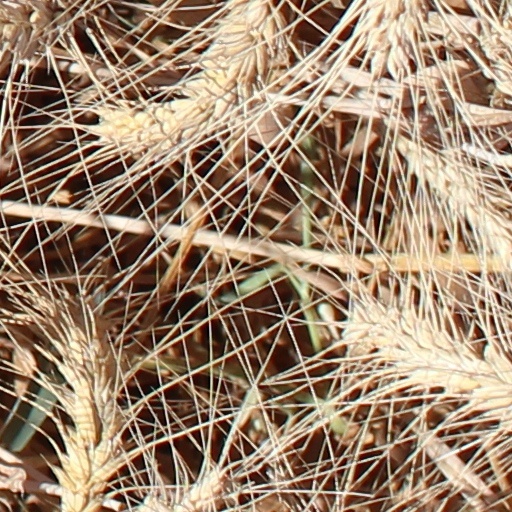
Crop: wheat